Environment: real
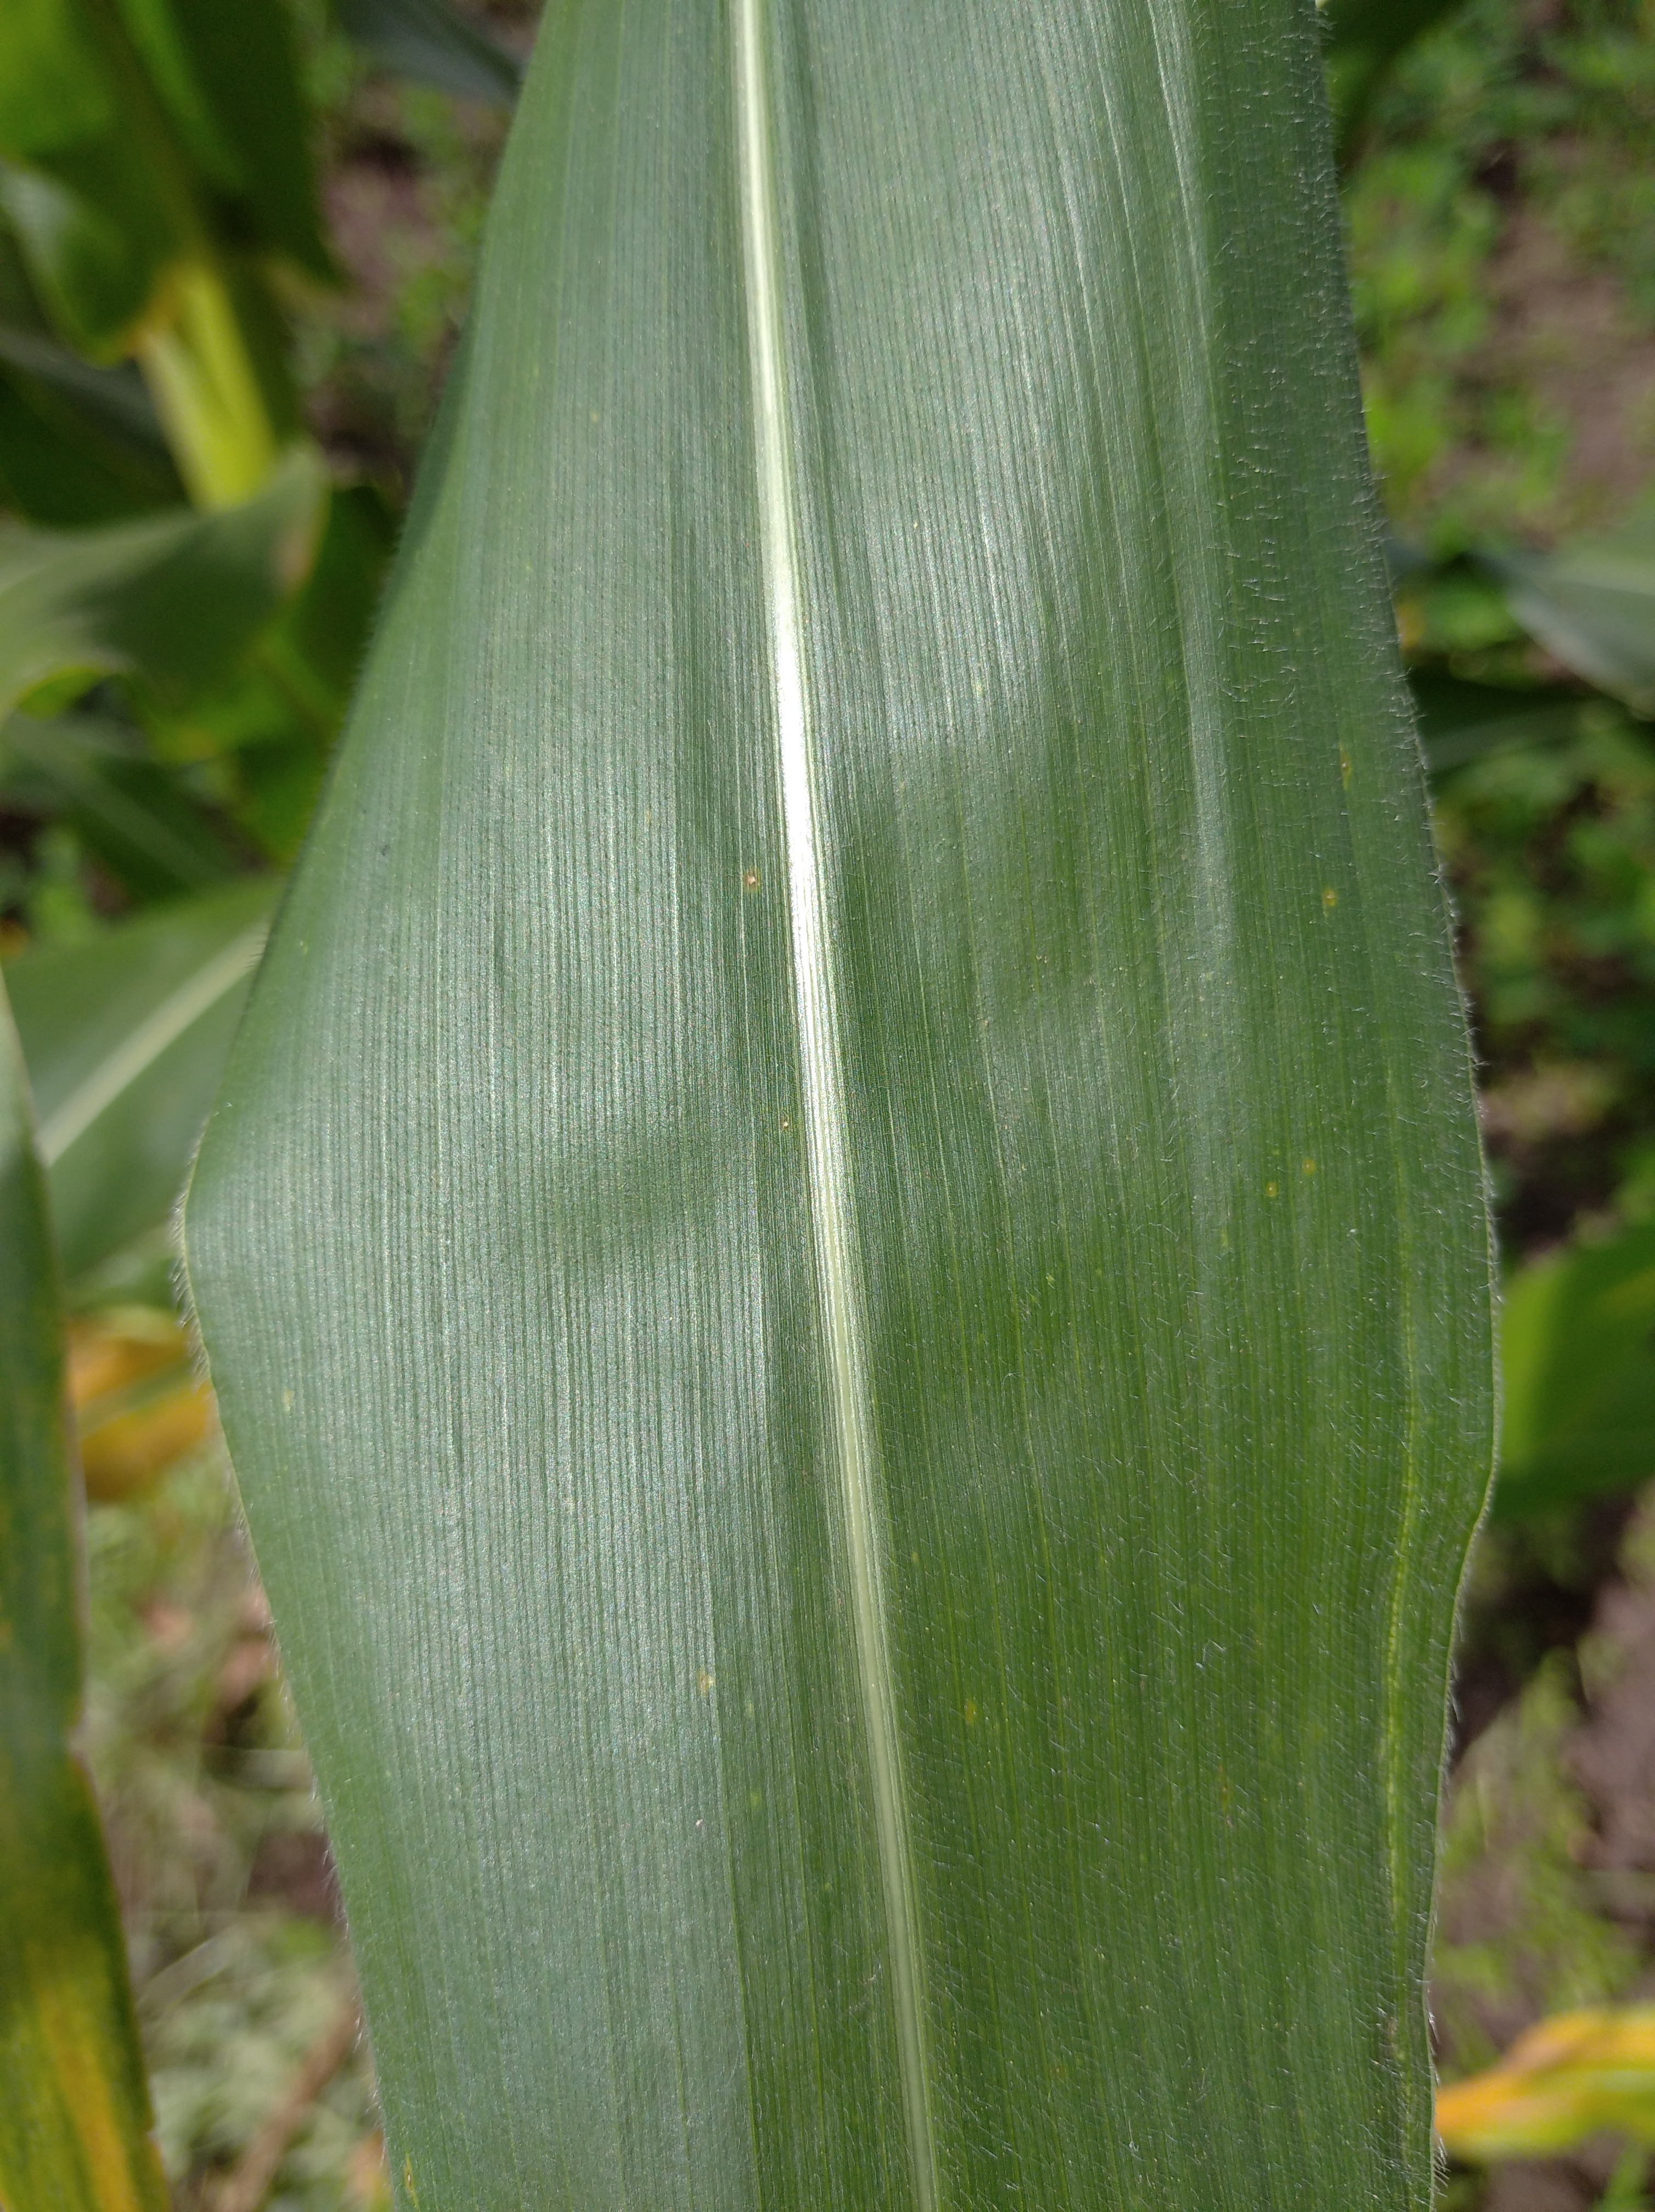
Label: healthy